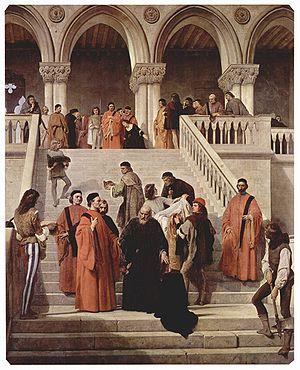
Le Conseil des Dix – en italien, Consiglio dei Dieci, souvent désigné comme les Dix – fut, de 1310 à la chute de la république en 1797, un des principaux organes, comité exécutif et judiciaire, du gouvernement de la République de Venise, dont le rôle était de veiller à la sûreté de l'État.
Marino Faliero, né en 1274 et mort décapité le 17 avril 1355, est le 55ᵉ doge de Venise, élu le 11 septembre 1354.
Cette page concerne l'année 1355 du calendrier julien.